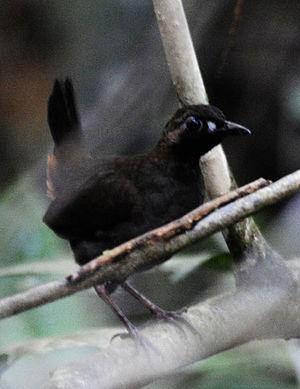
Les Formicariidae sont une famille de passereaux autrefois appelée fourmiliers. Cette famille est constituée de deux genres et douze espèces de tétémas.
Le Tétéma coq-de-bois est une espèce de passereaux de la famille des Formicariidae.